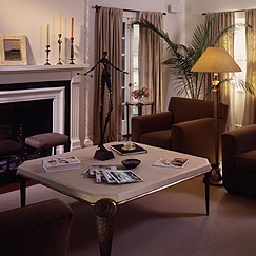
Room type: livingroom